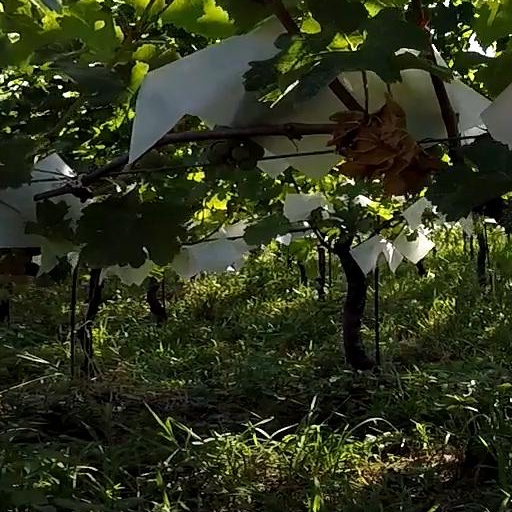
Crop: grape